Children Affected by AIDS Foundation

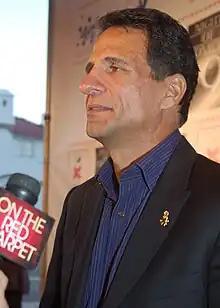
Cristina at an event for CAAF in April 2011

As a Mattel, Inc. executive, Joe Cristina's professional life has centered on children for more than 22 years. In 1993, Joe was faced with a dilemma—his health had been deteriorating due to HIV, he had lost two life partners to AIDS, and he was contemplating a quiet disability leave.